Sonning Cutting railway accident

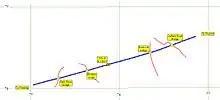
Sketch map of Sonning Cutting, indicating the location of the accident. The grid lines are at intervals of 1,000 metres.

The inquest on the victims who died at the scene of the accident was begun in the afternoon of the day of its occurrence, but then adjourned until the following Tuesday, 28 December 1841. The proceedings were held at the Shepherd's House Inn, which is near the scene of the accident. A jury of twelve men was sworn in and the coroner began the inquest at 9.00 am. Those present included Charles Russell , chairman of the GWR, I.K. Brunel, engineer to the GWR and several other "influential gentlemen of the neighbourhood" including Robert Palmer , lord of the manor in which the crash happened.